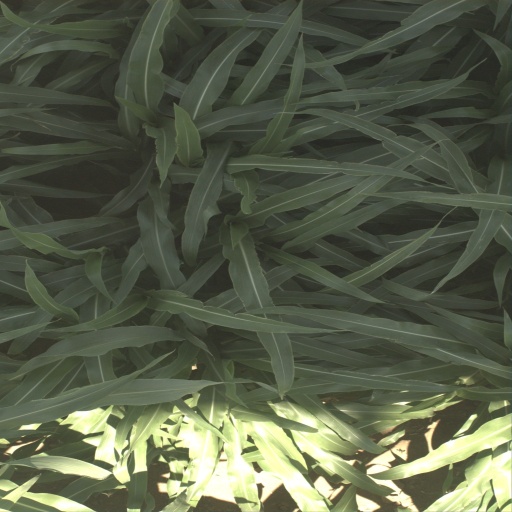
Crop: sorghum